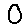
Label: 0